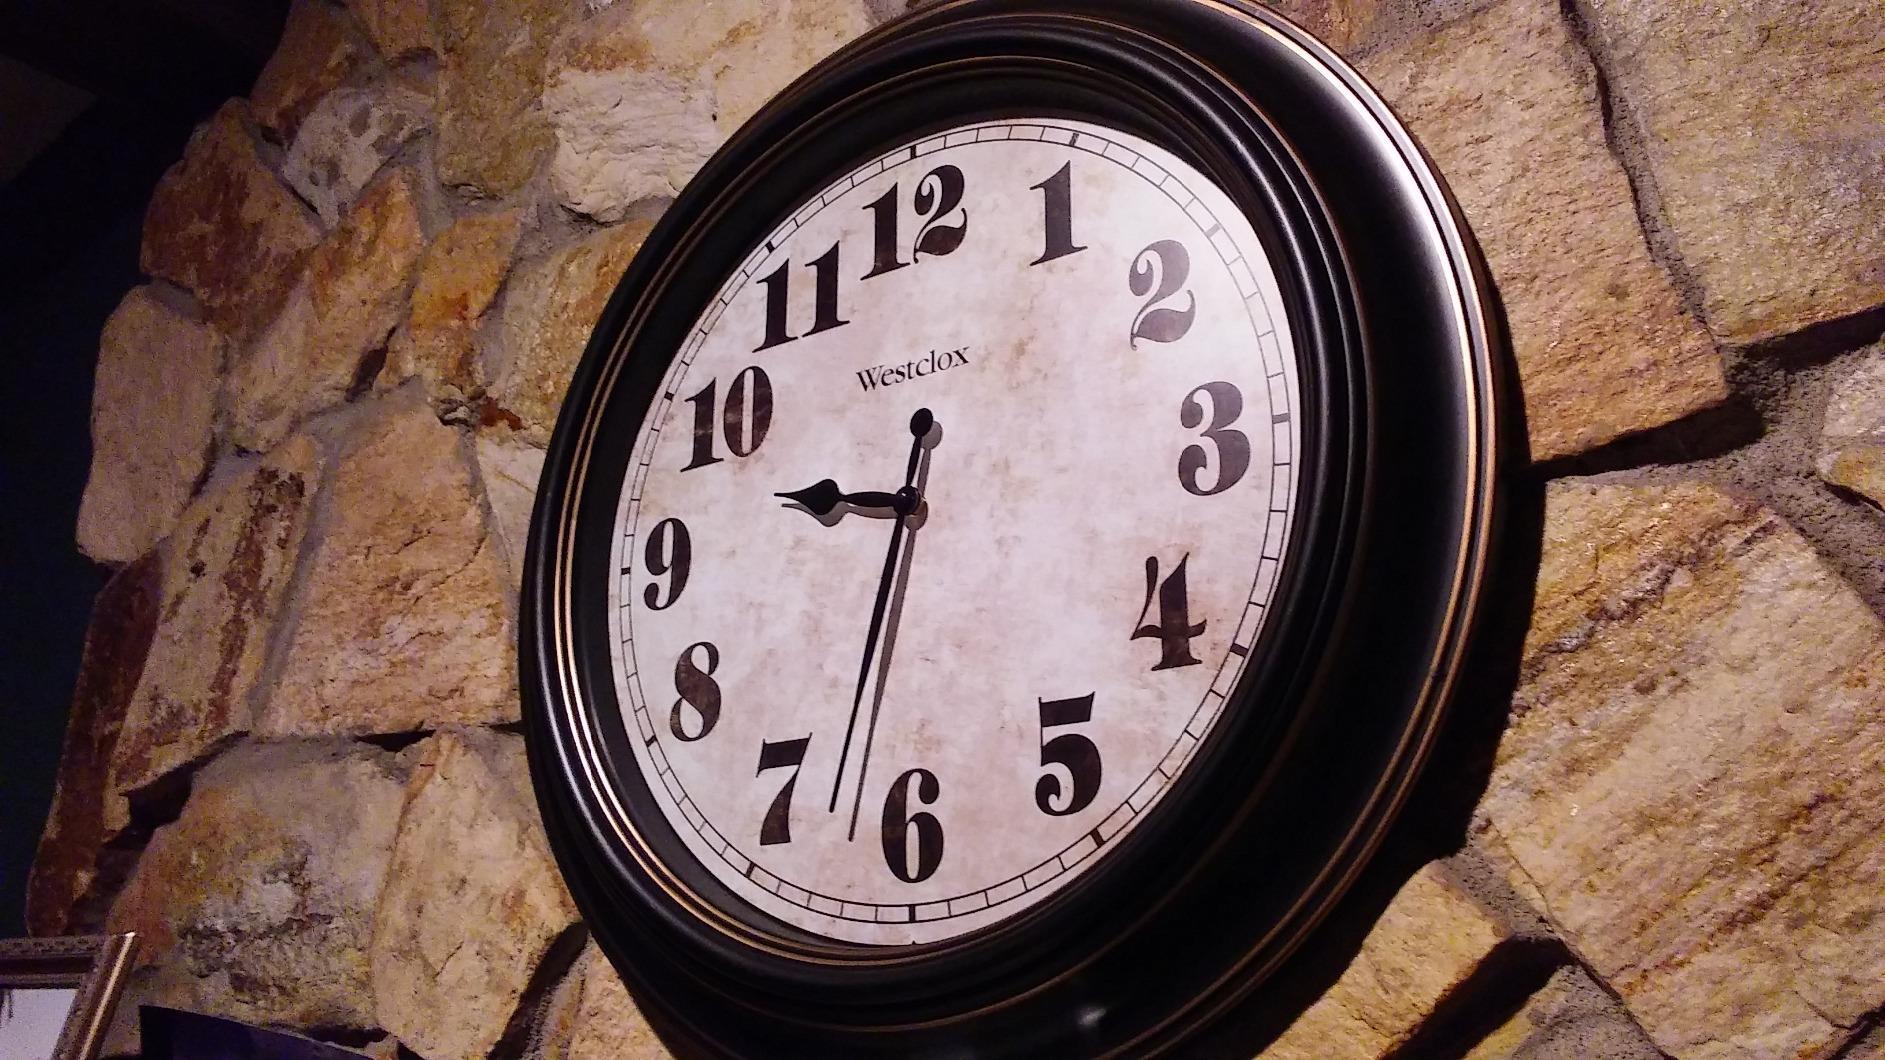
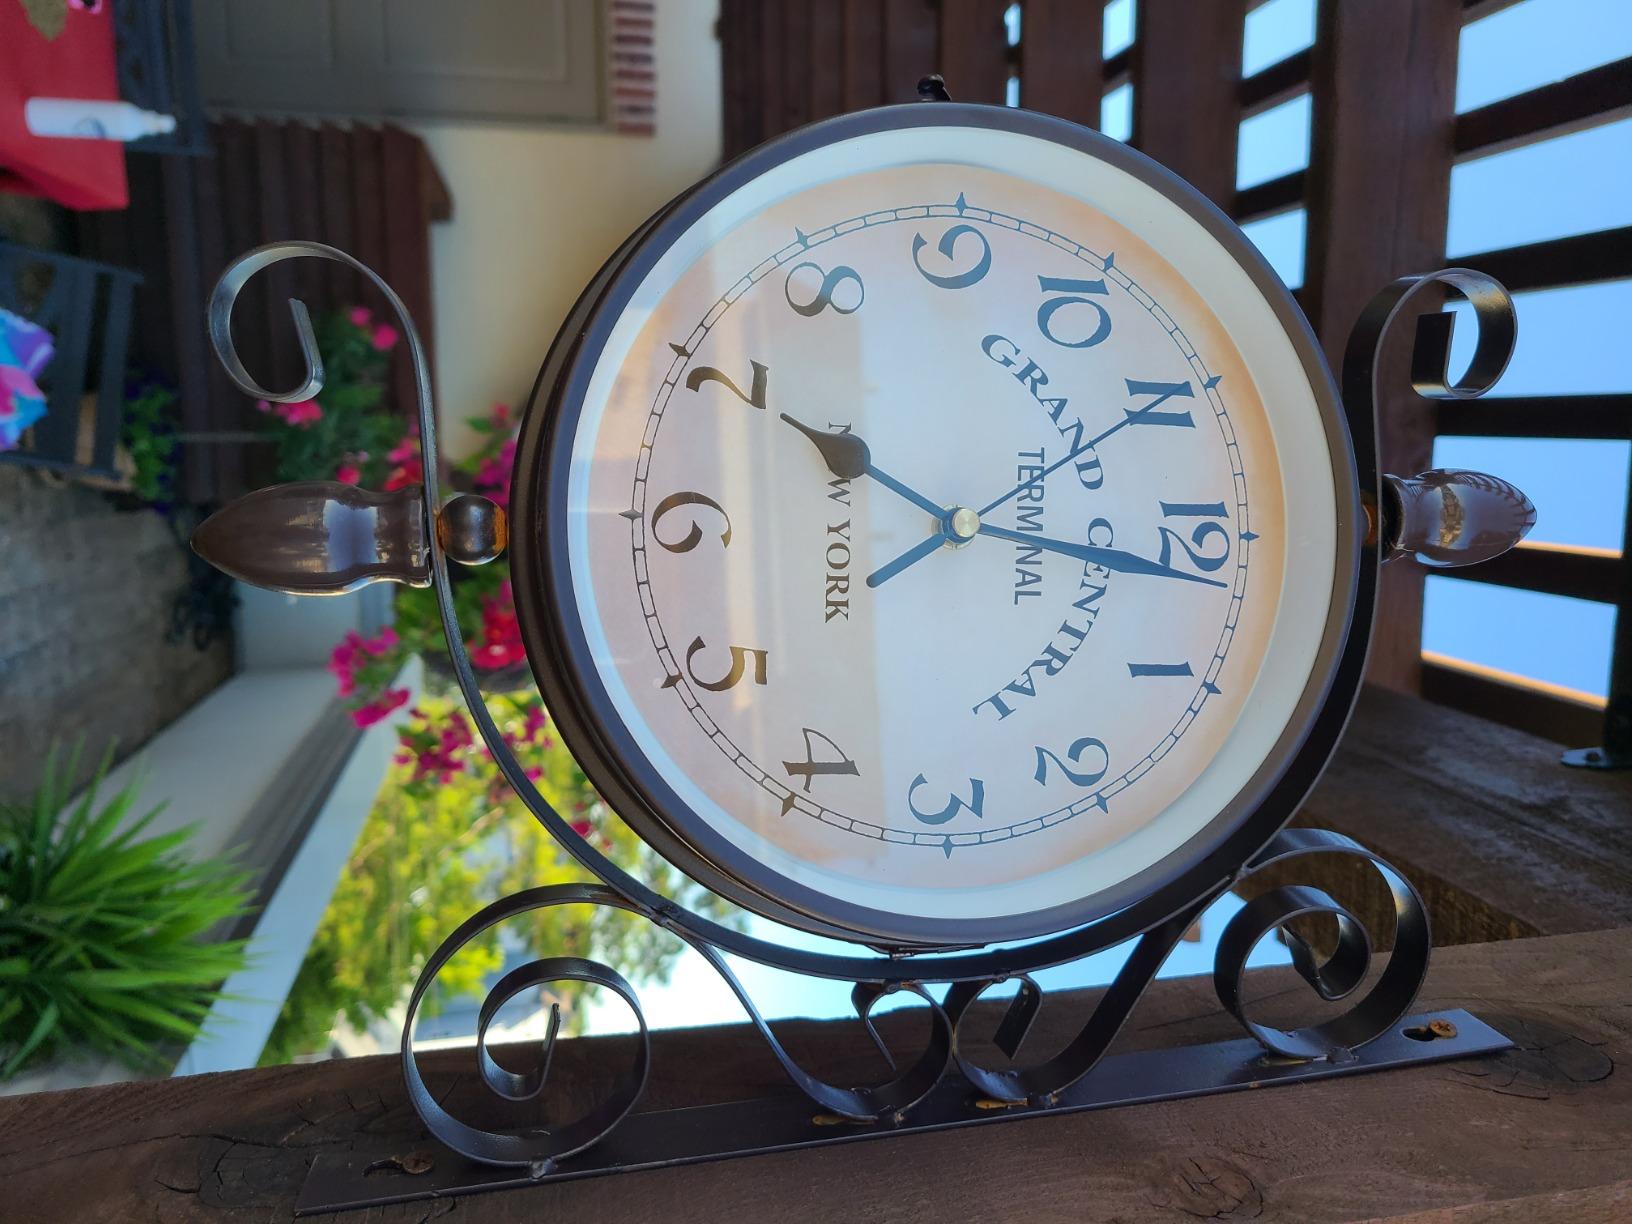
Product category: clock
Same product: no